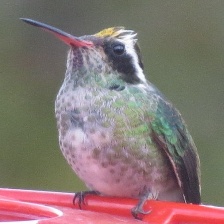
Species: WHITE EARED HUMMINGBIRD
Scientific name: BASILINNA LEUCOTIS
ImageNet parent category: hummingbird